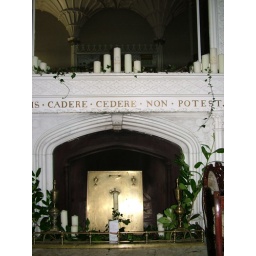
Charleville Castle Tullamore Fireplace with candles &amp;amp; ornate ceiling in mirror reflection. At wedding Fair 27th Sept 08